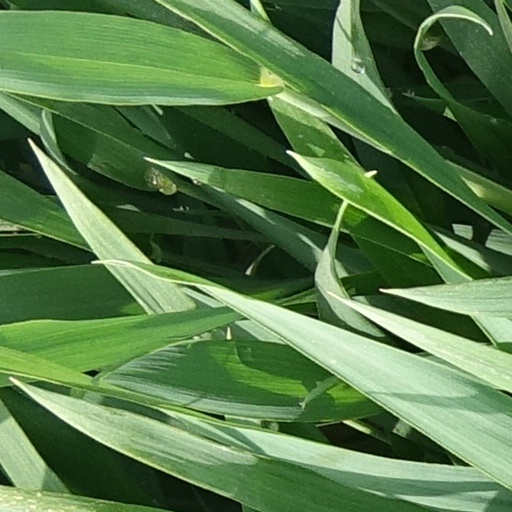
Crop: wheat